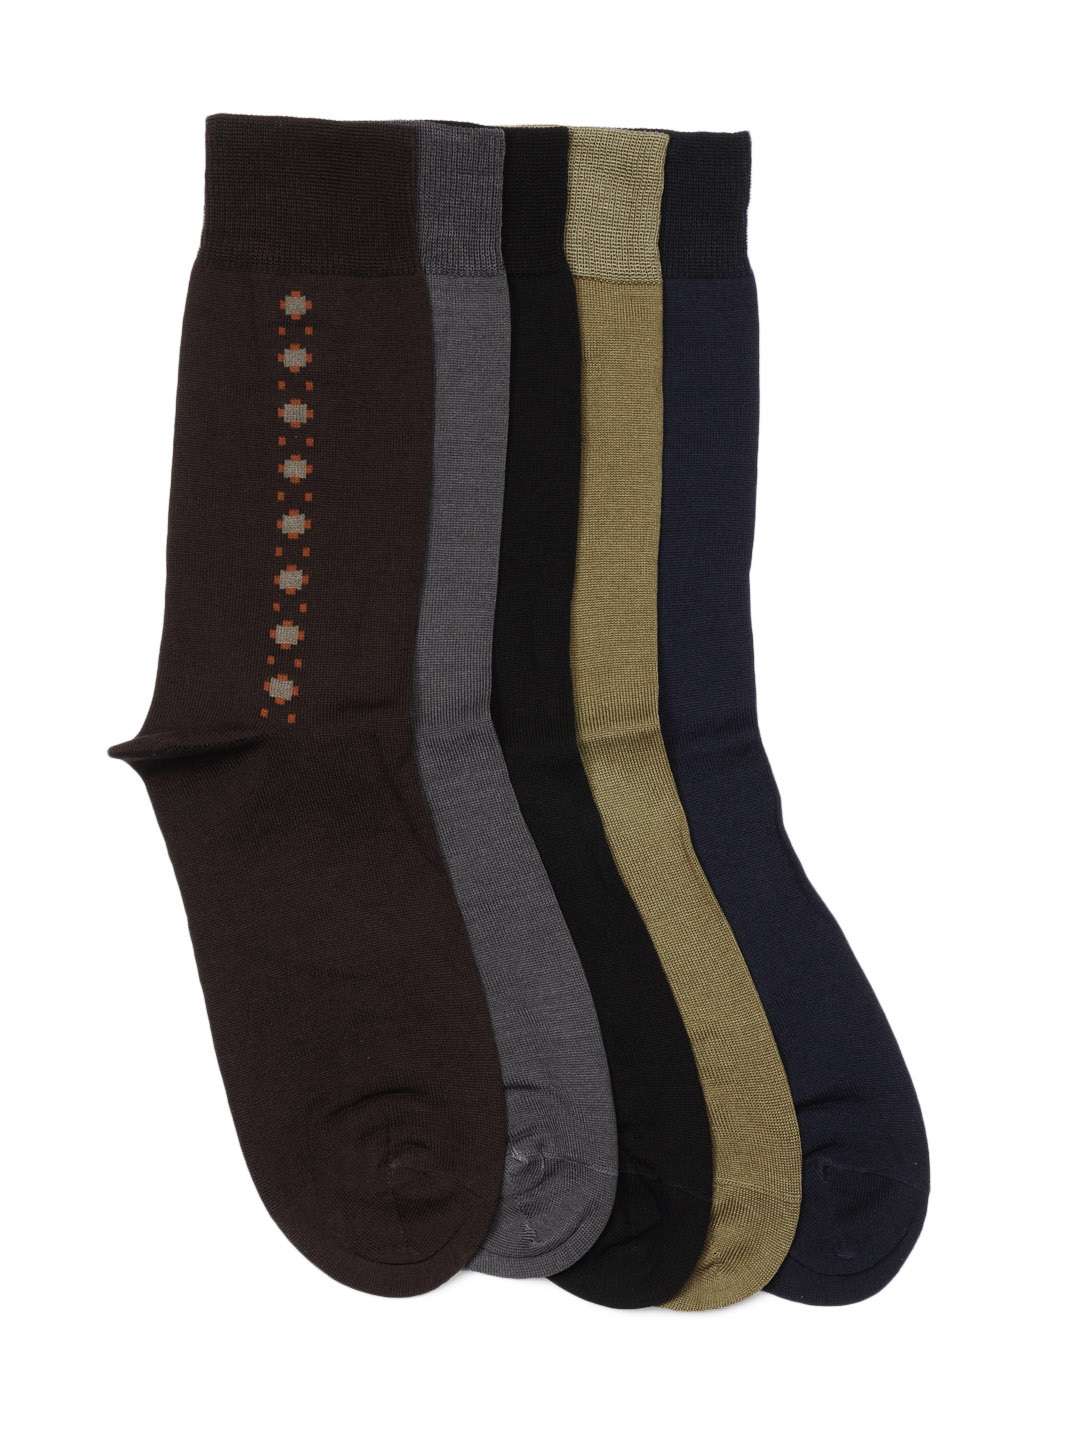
Calzini Men Pack of 5 Socks
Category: Accessories / Socks / Socks
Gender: Men
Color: Black
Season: Summer 2016
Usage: Casual